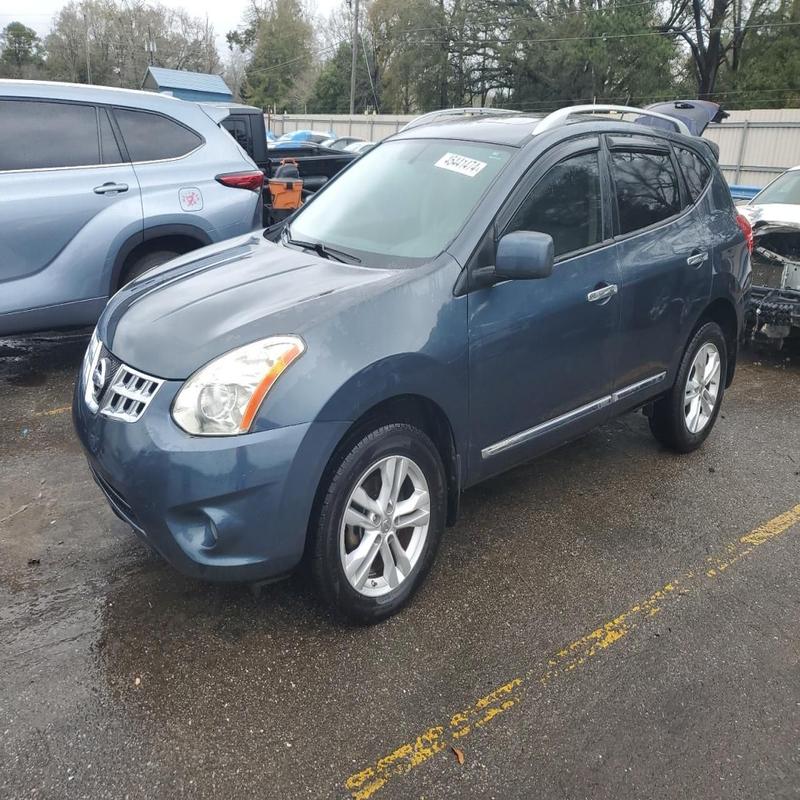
Aucun dommage détecté.
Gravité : aucun